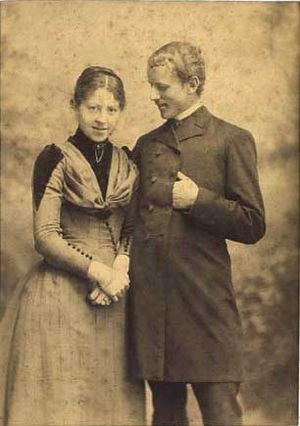
Luplau Janssen
Ludvig Luplau Janssen var en dansk kunstmaler.